Leucocoprinus tenellus

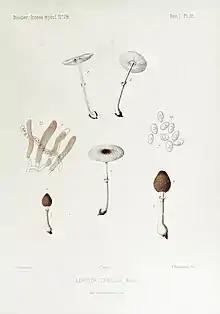
Émile Boudier's illustration, 1905–1910

"L. tenellus" is scarcely recorded and little known and it is possible that it is a synonym for another "Leucocoprinus" species which simply has not been reclassified yet.